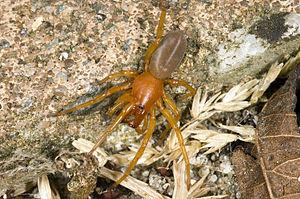
Dysdera crocata, la Dysdère armée, est une espèce d'araignées aranéomorphes de la famille des Dysderidae.